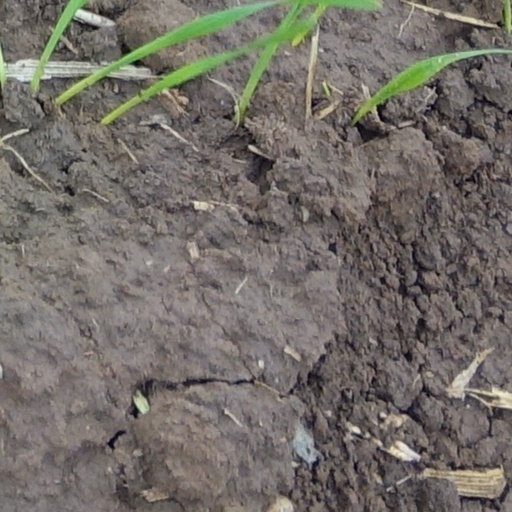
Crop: wheat